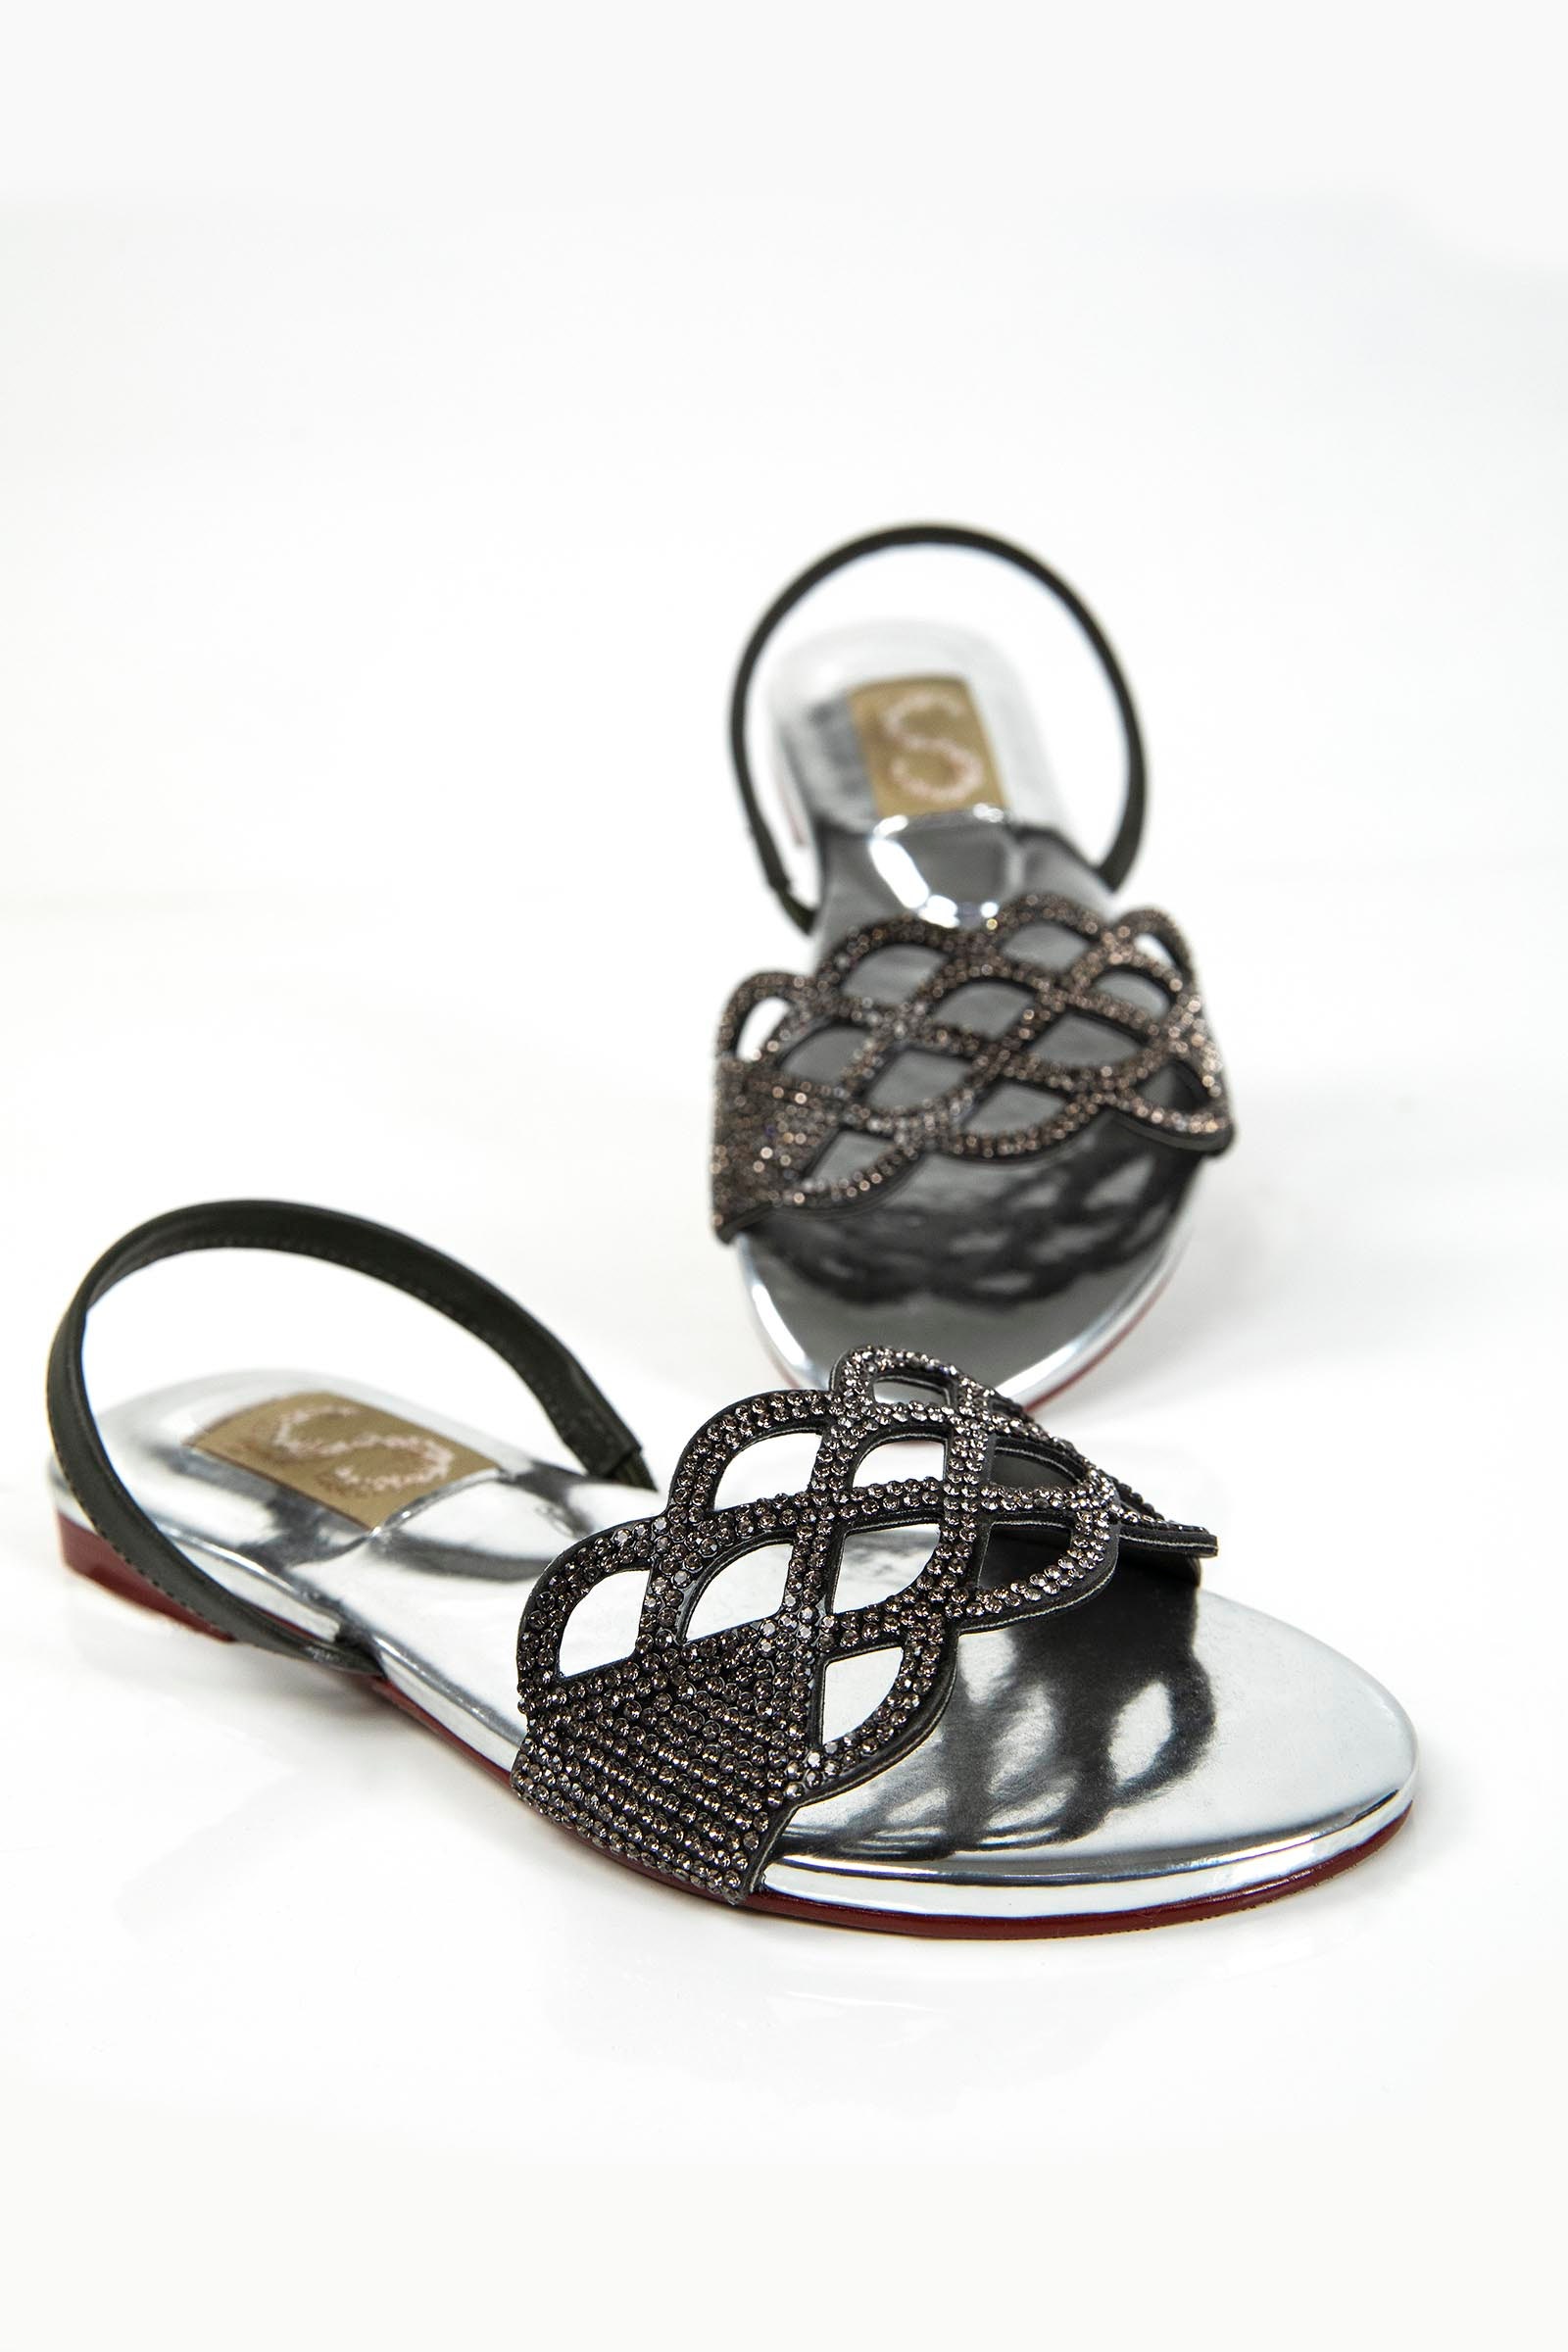
black silver metallic sandal